Clara Chung

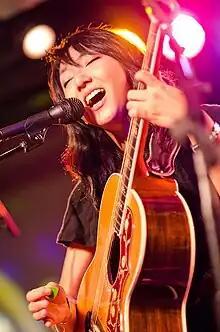
Clara C performing at UC San Diego as part of her LovePrint tour

Clara Chung (born October 31, 1987), known by her stage name CLARA (previously Clara C), is an American singer-songwriter, producer and composer. She is a music artist who rose to fame on Youtube when she won numerous talent competitions in a row including JC Penney's Talent Search, Los Angeles’ Kollaboration 10, KAC Media Juice Night, and ISA 2009. CLARA is a self-taught multi-instrumentalist who writes, produces, and directs her own content. CLARA's sweet, sultry vocals paired with soul-stirring music make her an artist to remember. CLARA has independently sold out tours worldwide and has performed at the Hollywood Bowl, Walt Disney Concert Hall, and for the White House's U.S. Department of Education. CLARA's music has been featured in commercials, Film & TV (Netflix's "Big Mouth)" and can be heard in public spaces all around the globe. CLARA also composes for cosmetics industry titan Bobbi Brown.